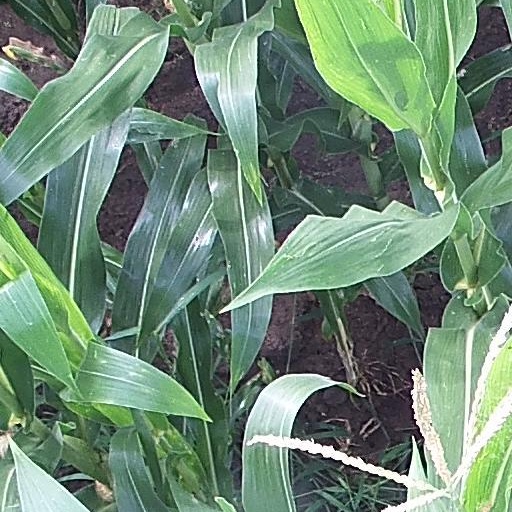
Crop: maize; corn